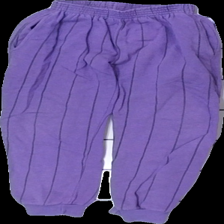
View: front
Type: Trousers
Category: Children
Brand: H&M
Colors: Purple, Black
Material: 75% bomull 25% polyester
Pattern: Striped
Cut: Regular
Size: 122
Season: All
Stains: Minor
Holes: Minor
Damage: hål
Damage location: top center
Damage 2: nopprigt
Damage 2 location: middle center
Damage 3: smuts fläck
Damage 3 location: bottom left
Price range: <50
Recommended usage: Export
Description: mjukisbyxor
Comment: noppriga